Bead

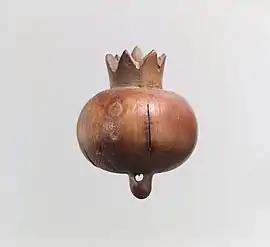
Bead, depicting a pomegranate, dated to the Assyrian Empire of the 8th century BCE.

Seed beads are uniformly shaped spheroidal or tube shaped beads ranging in size from under a millimetre to several millimetres. "Seed bead" is a generic term for any small bead. Usually rounded in shape, seed beads are most commonly used for loom and off-loom bead weaving.